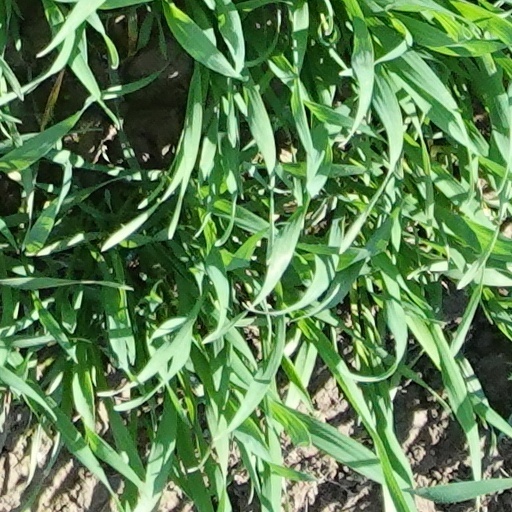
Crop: wheat